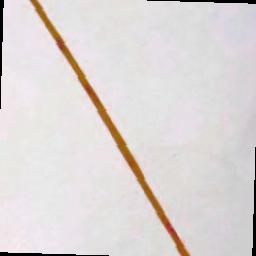
Label: Rice___Leaf_Blast